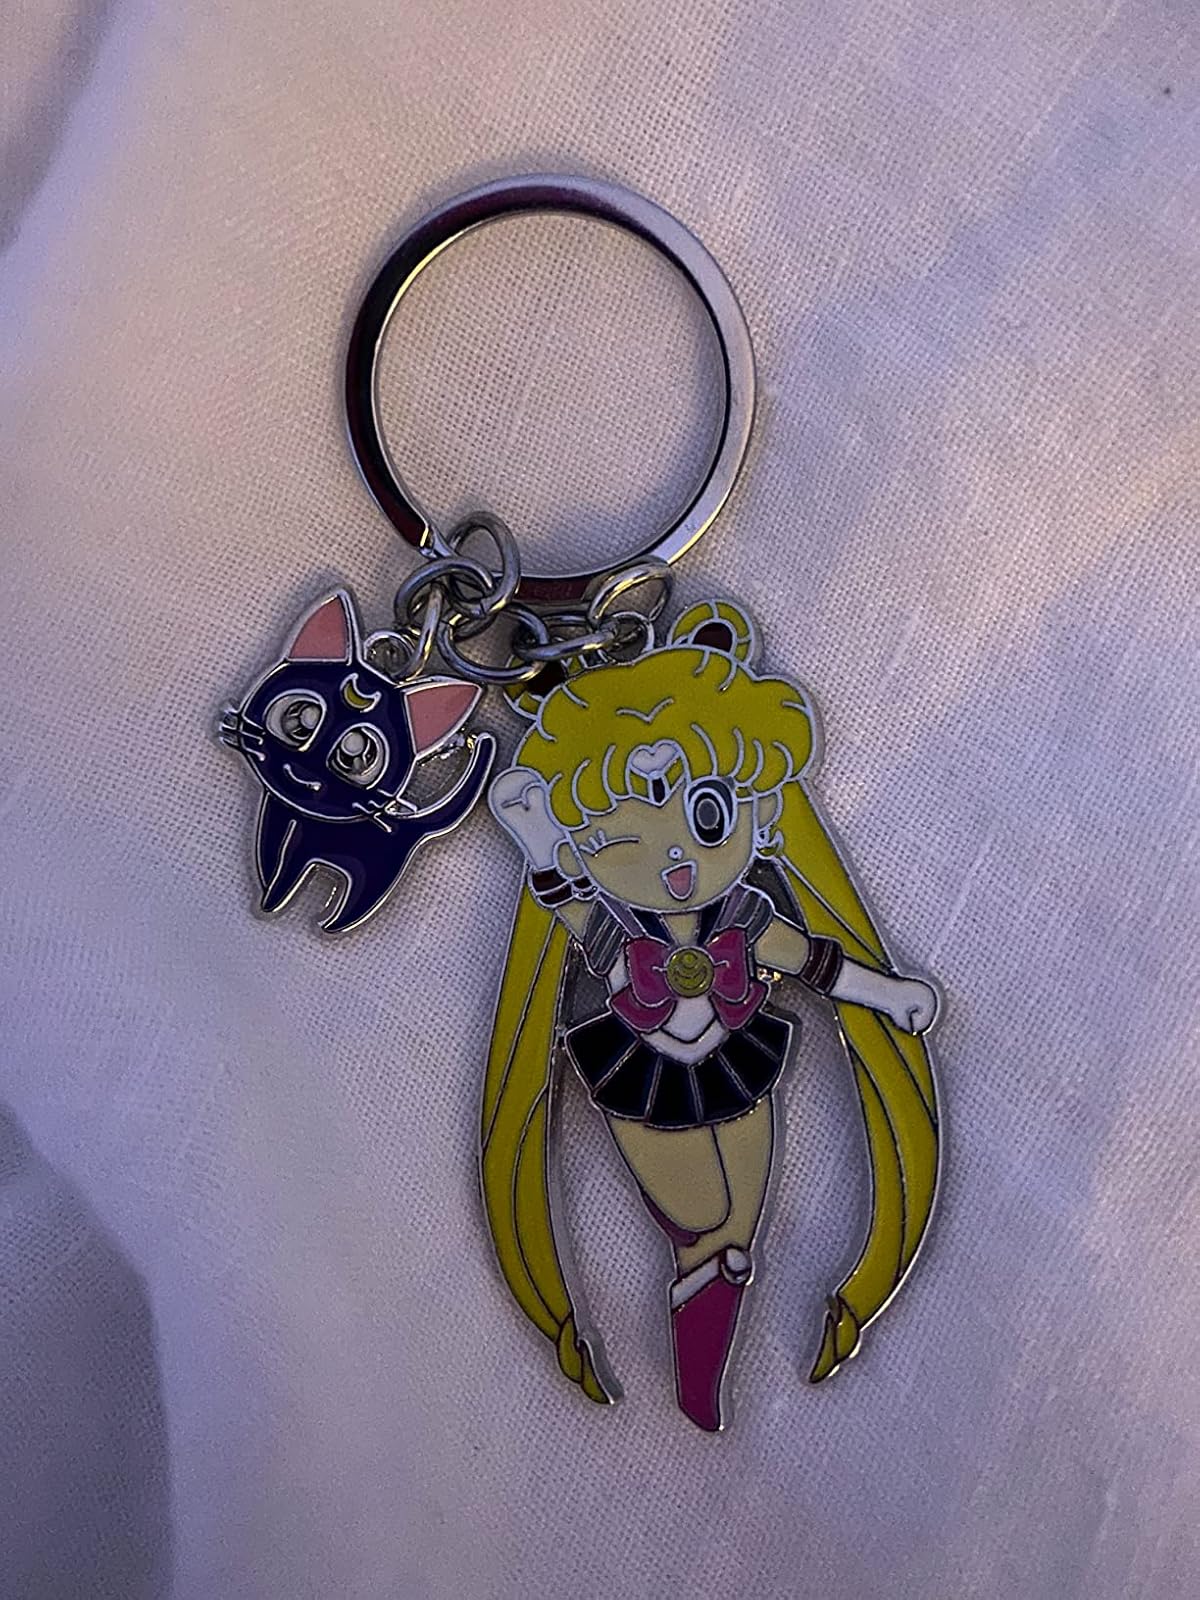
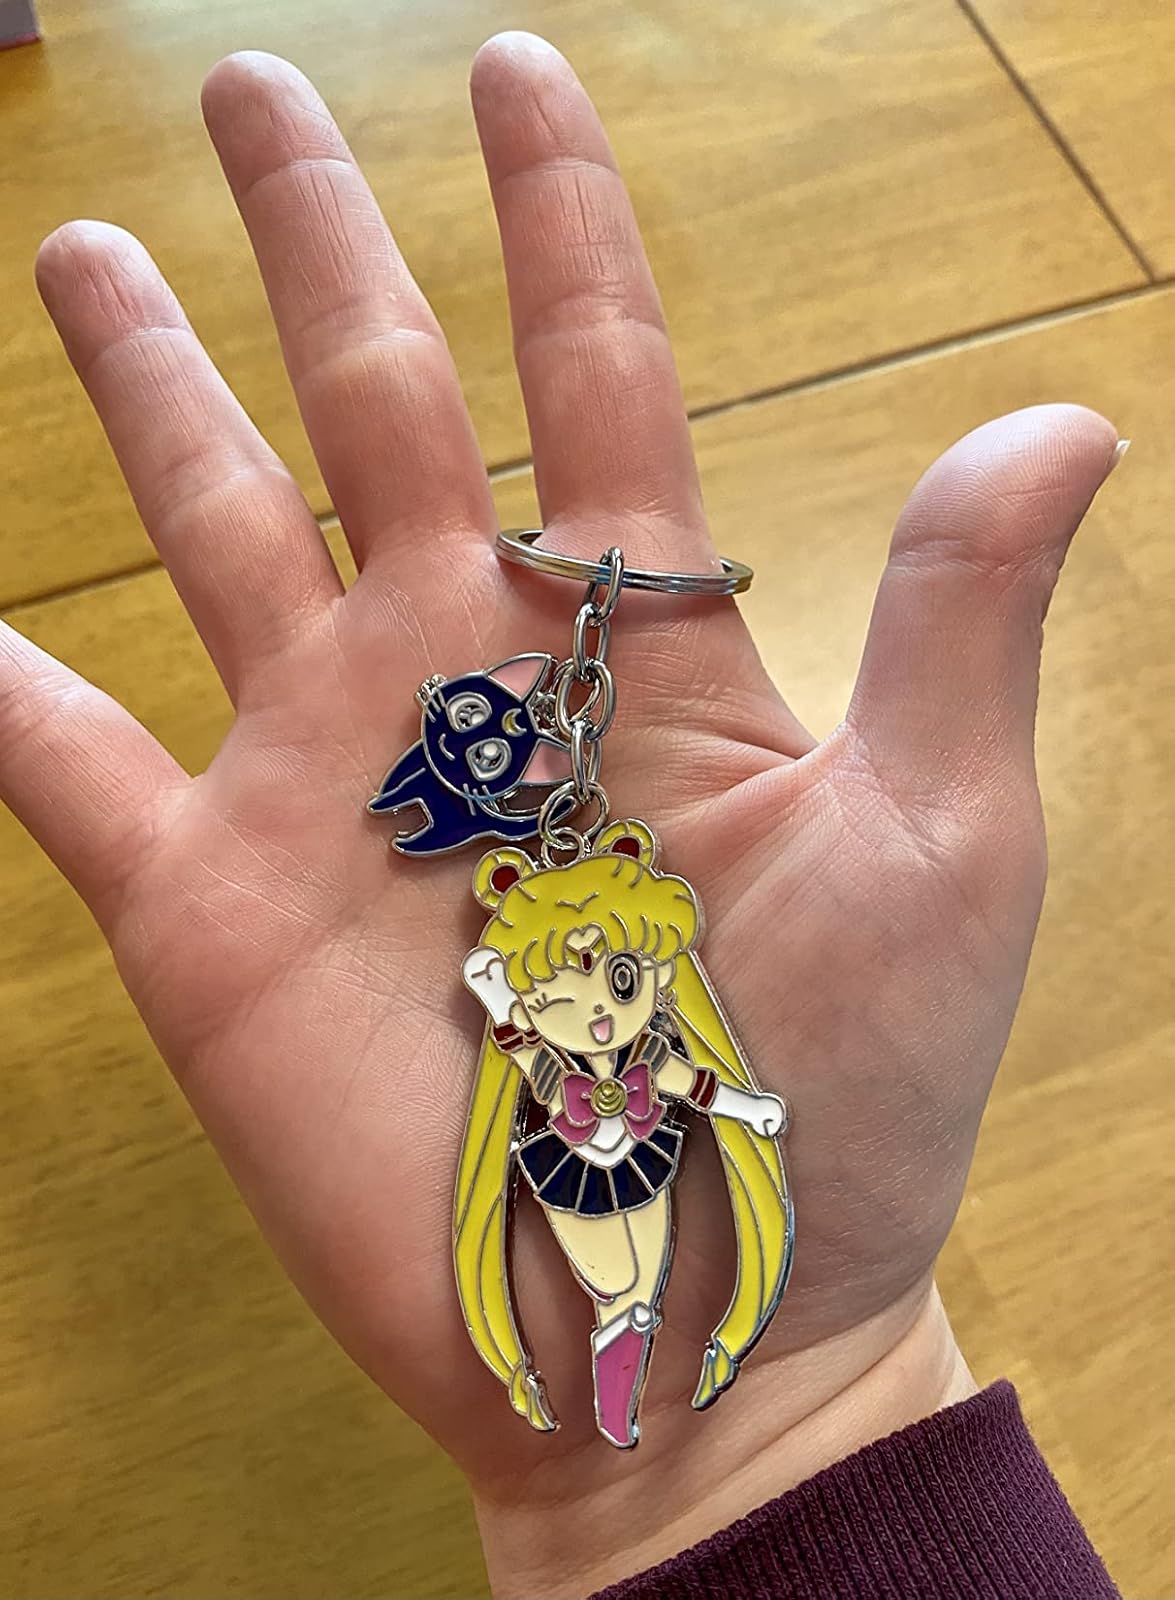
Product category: accessories_keychain
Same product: yes